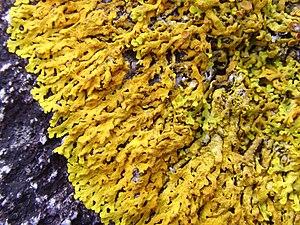
Xanthoria aureola, pointe de Penharn (Goulien, Finistère, Bretagne, France)
Xanthoria parietina, parfois nommée parmélie des murailles ou lichen encroûtant jaune, est une espèce de champignons lichénisés au thalle foliacé. Répandu dans la plupart des régions du monde, très abondant dans certaines contrées, très voyant en raison de sa couleur jaune-orange vif, ce lichen est l'un des plus étudiés au monde, et probablement l'un des plus familiers du public.